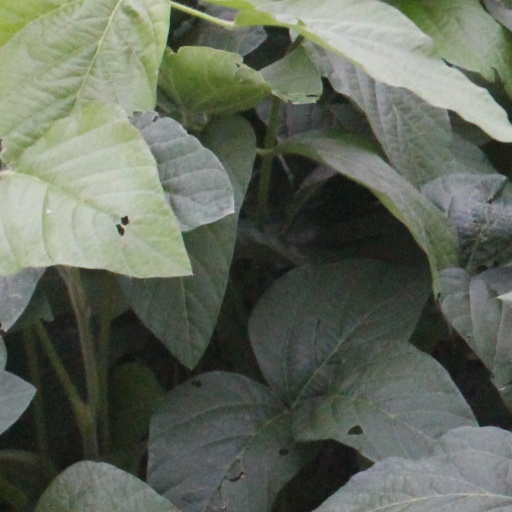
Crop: soybean